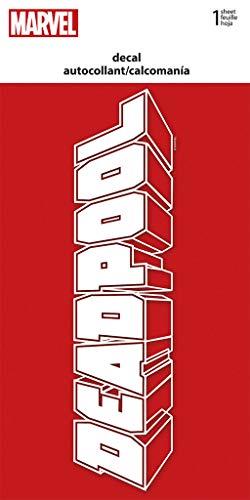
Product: Trends International Dead Pool - One Color Decal
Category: Toys & Games | Arts & Crafts | Stickers
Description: Great Condition.
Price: $2.75
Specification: ProductDimensions:8x4.2x0inches|ItemWeight:0.48ounces|ShippingWeight:1.6ounces|ASIN:B00XM29FJA|Itemmodelnumber:DC7636|Manufacturerrecommendedage:4-13years